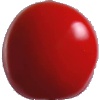
Label: Tomato 4